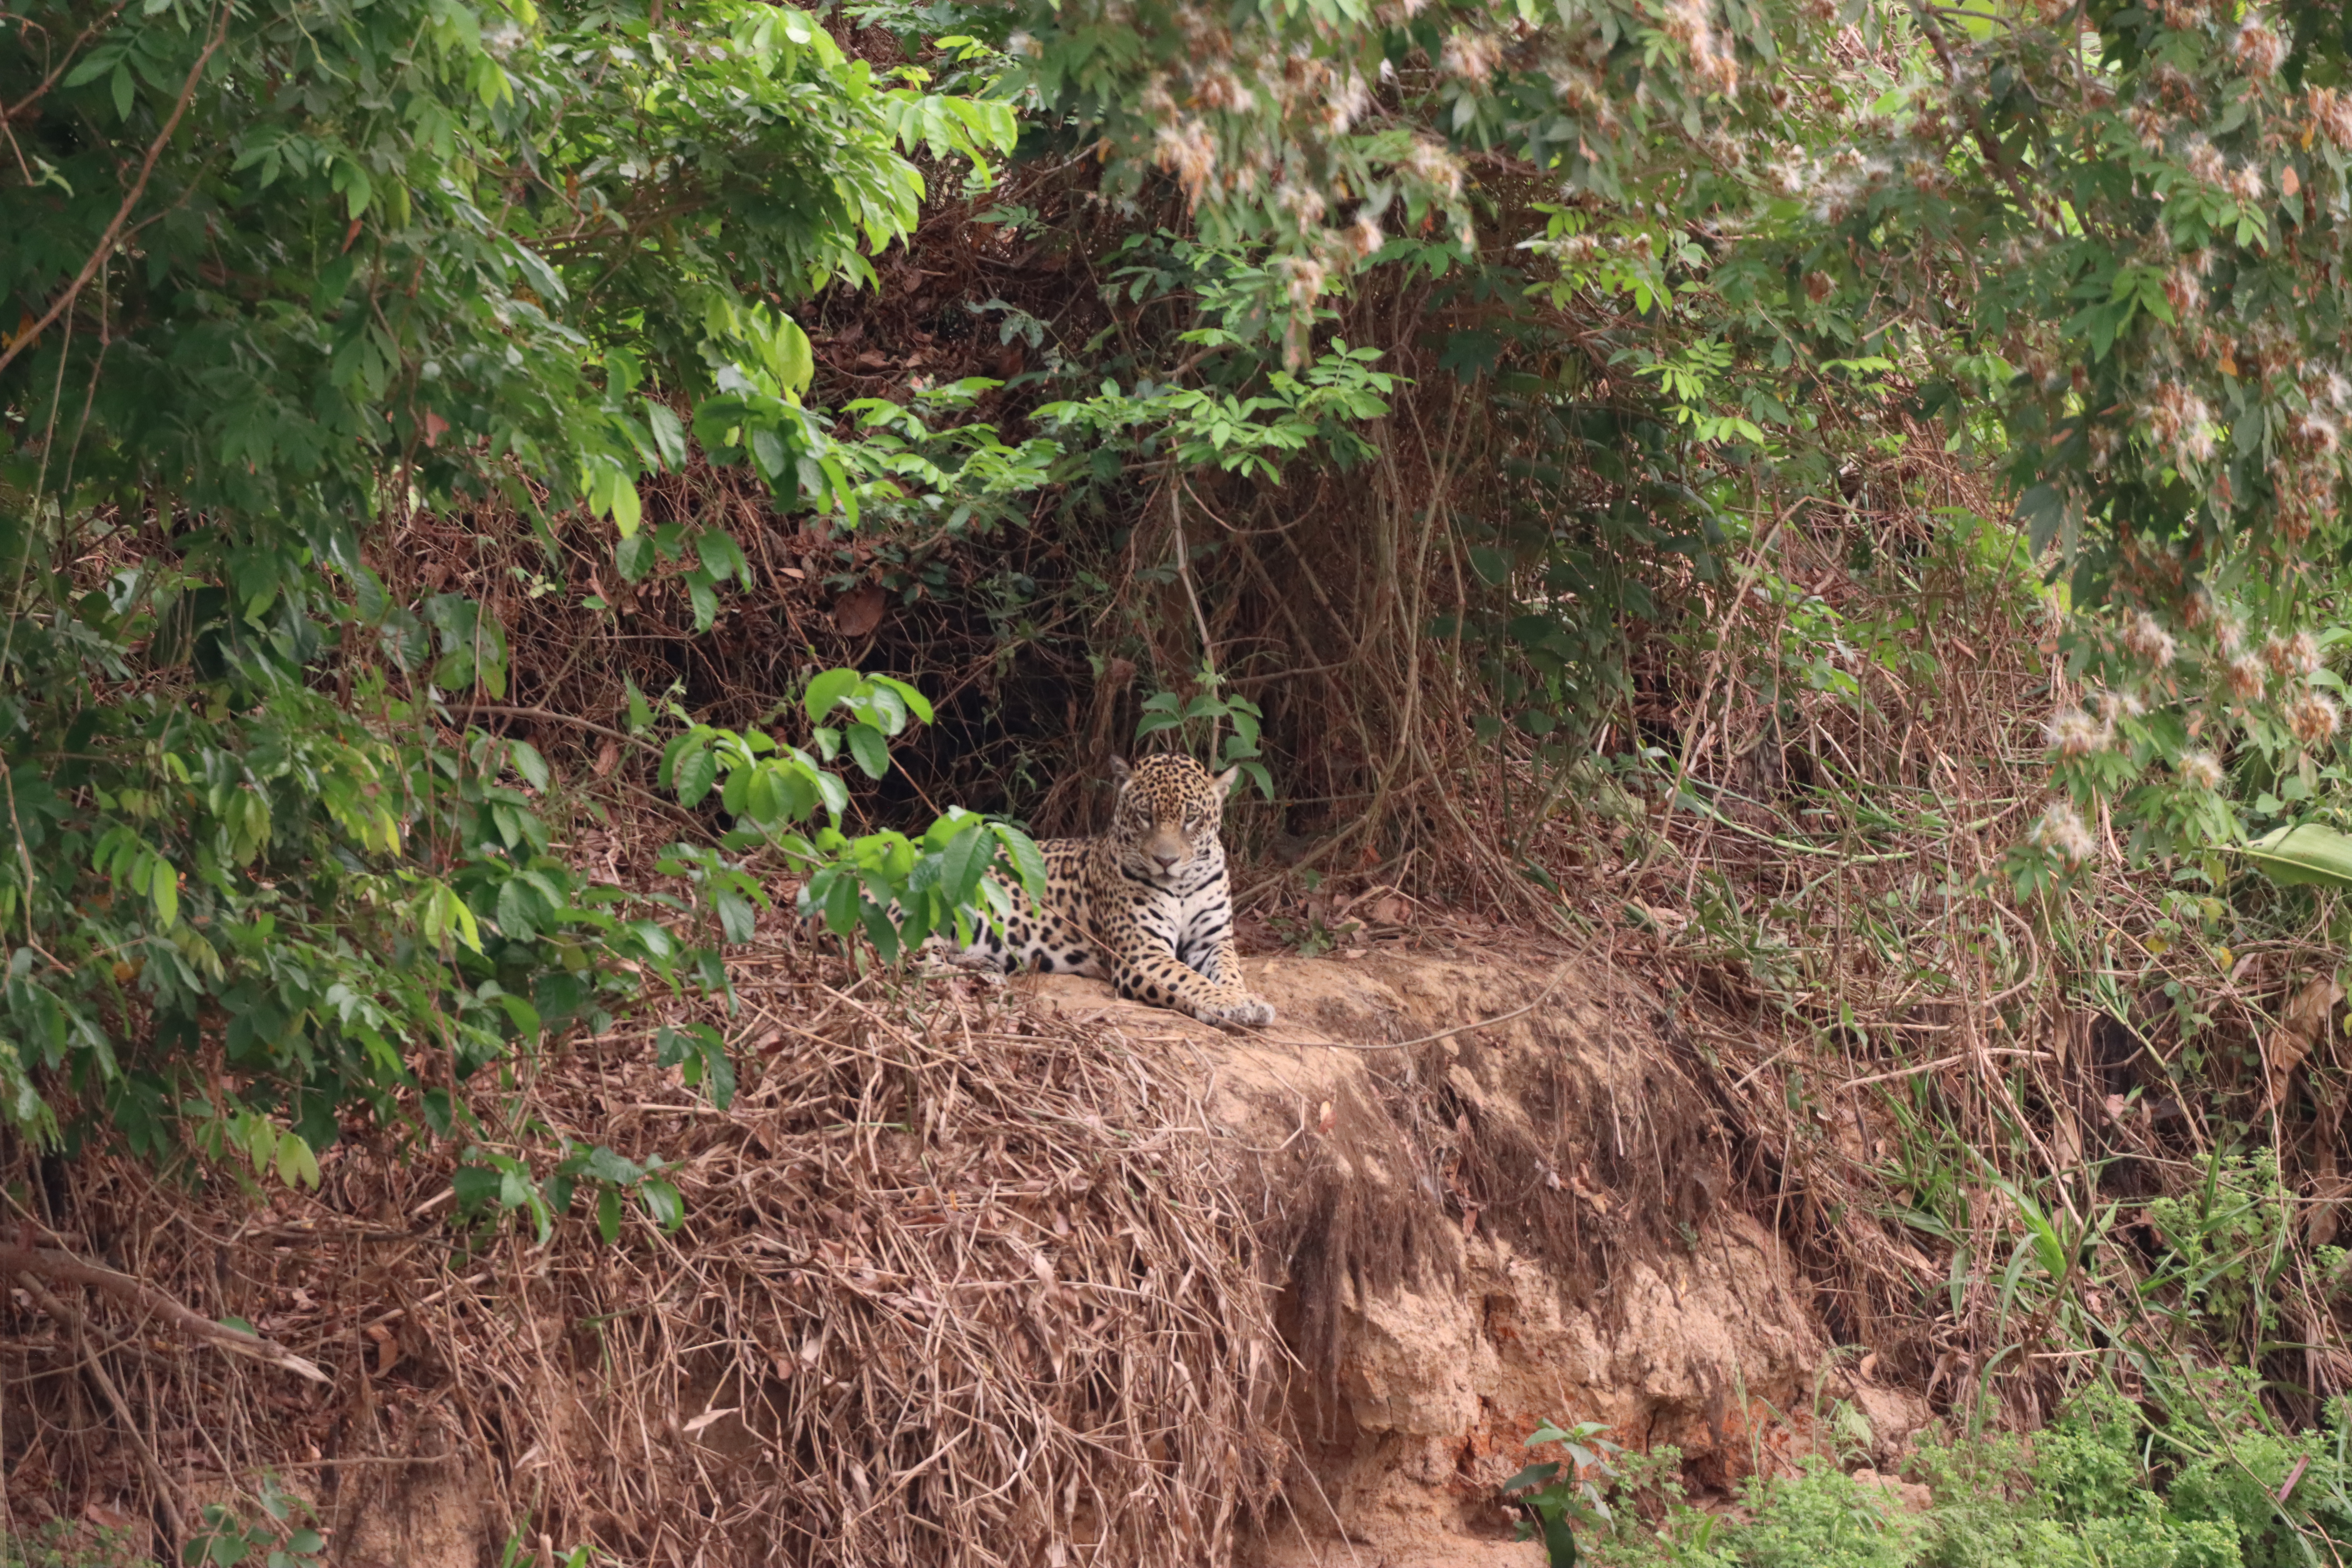
Jaguar: Guaraci